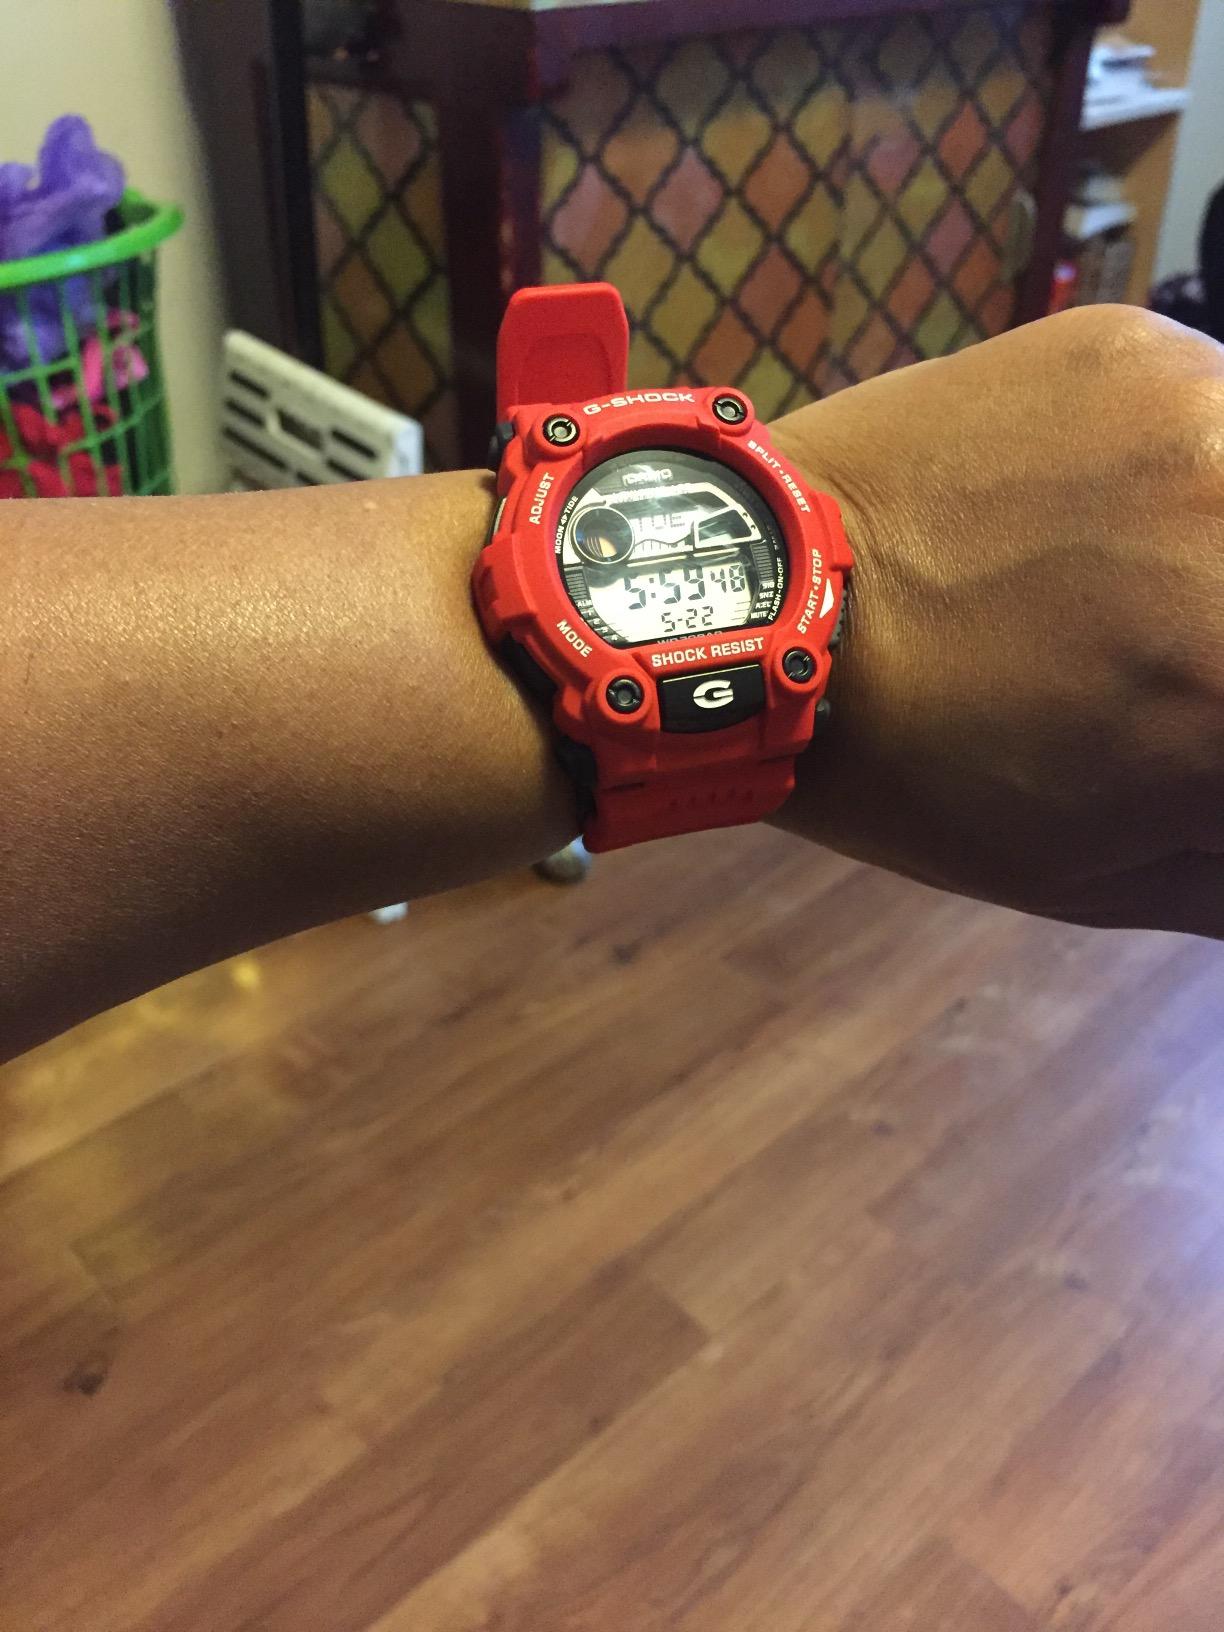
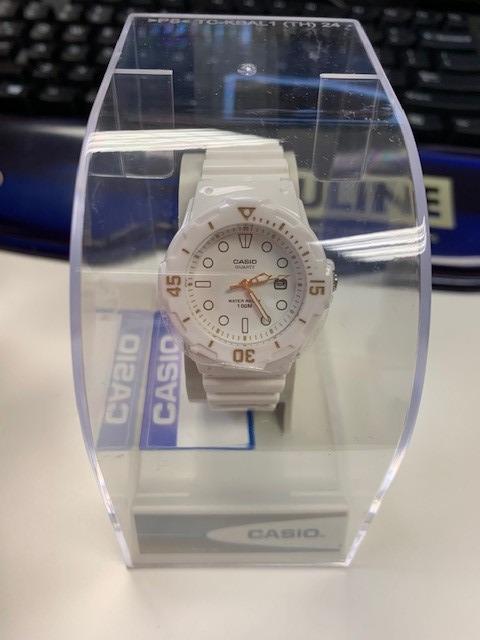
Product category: accessories_watch
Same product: no